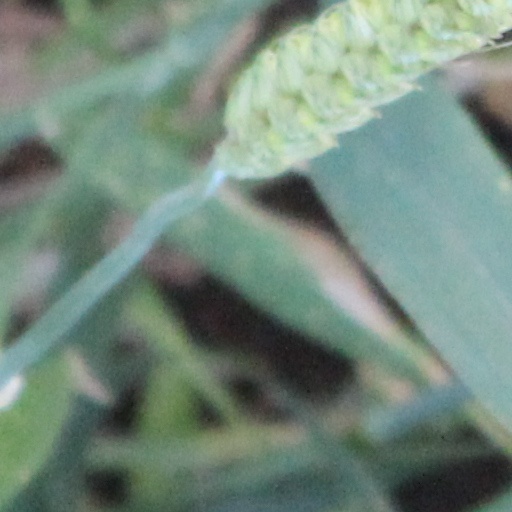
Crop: wheat